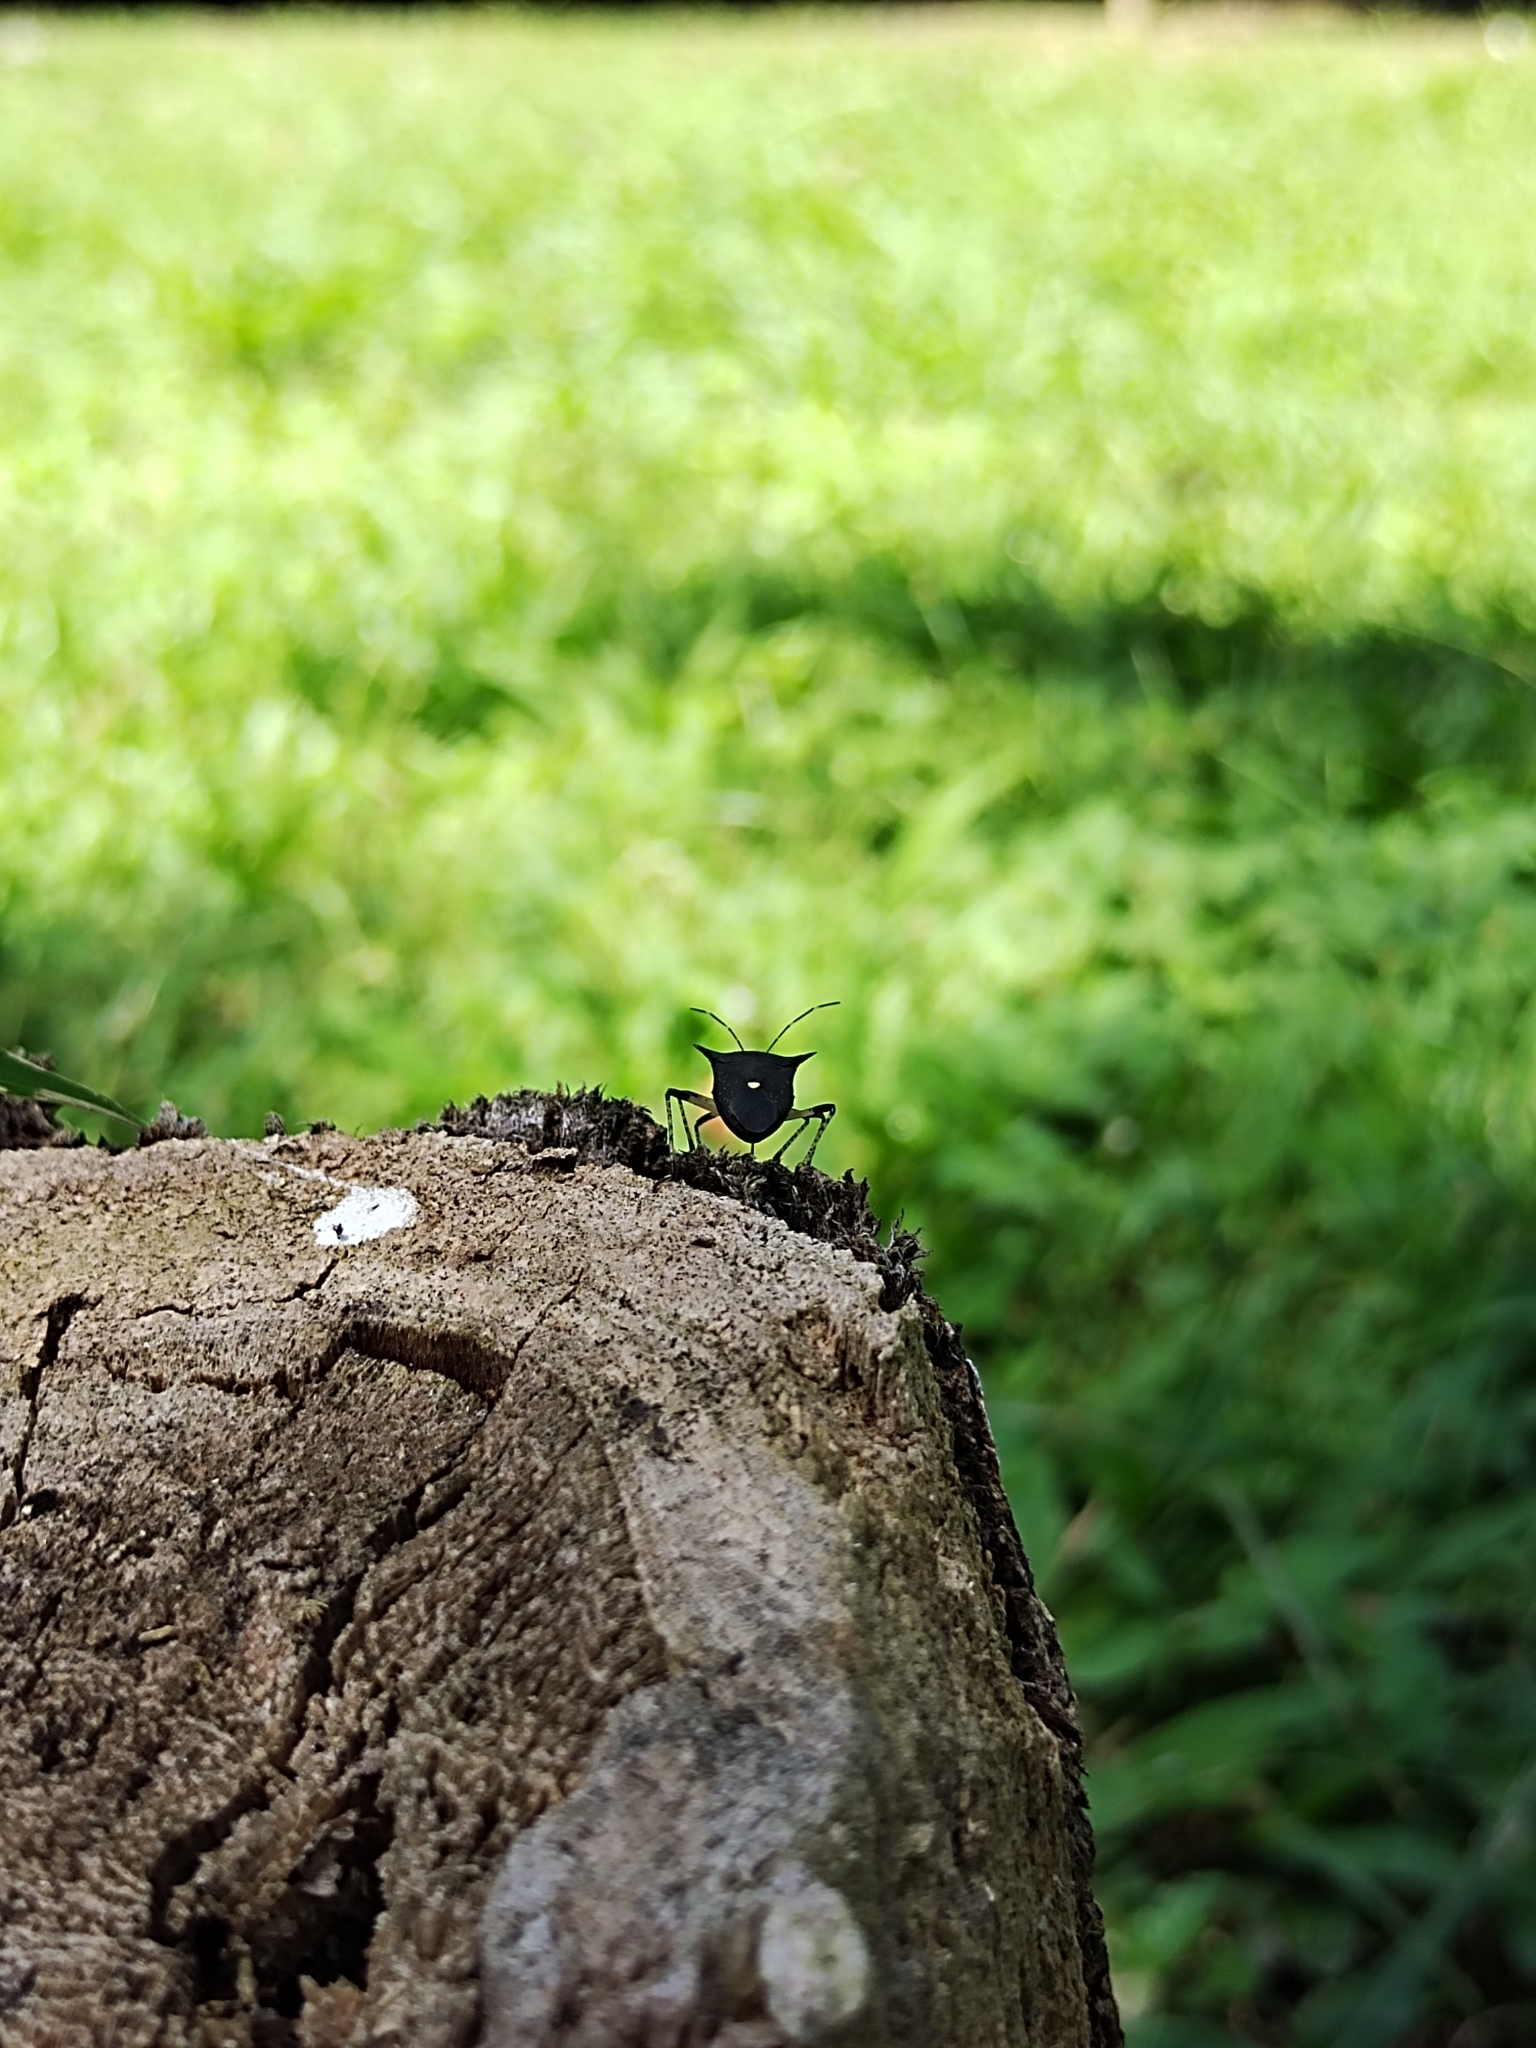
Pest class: stink_bug